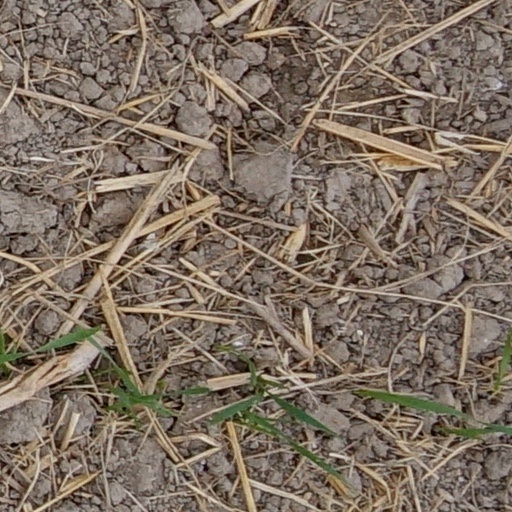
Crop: wheat